Circus Maximus (Norwegian band)

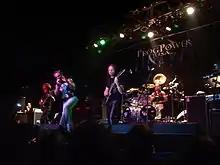
Circus Maximus at ProgPower USA 2005

Circus Maximus is a Norwegian progressive metal quintet from Oslo. They employ symphonic and power metal influences that feature synthesizers. As of 2016, they have released four albums: "The 1st Chapter" in 2005, "Isolate" in 2007, "Nine" in 2012 and "Havoc" in 2016.